Hans Christian Andersen

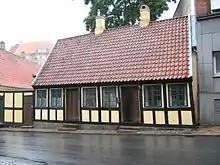
Andersen's childhood home in Odense

Andersen was born in Odense, Denmark, on 2 April 1805. He had a half sister named Karen. Andersen's father, also named Hans, considered himself related to nobility (his paternal grandmother had told his father that their family had belonged to a higher social class, but investigations have disproved these stories). Although it has been challenged, speculation suggests that Andersen was an illegitimate son of King Christian VIII. Danish historian Jens Jørgensen supported this idea in his book "H.C. Andersen, en sand myte" [a true myth].